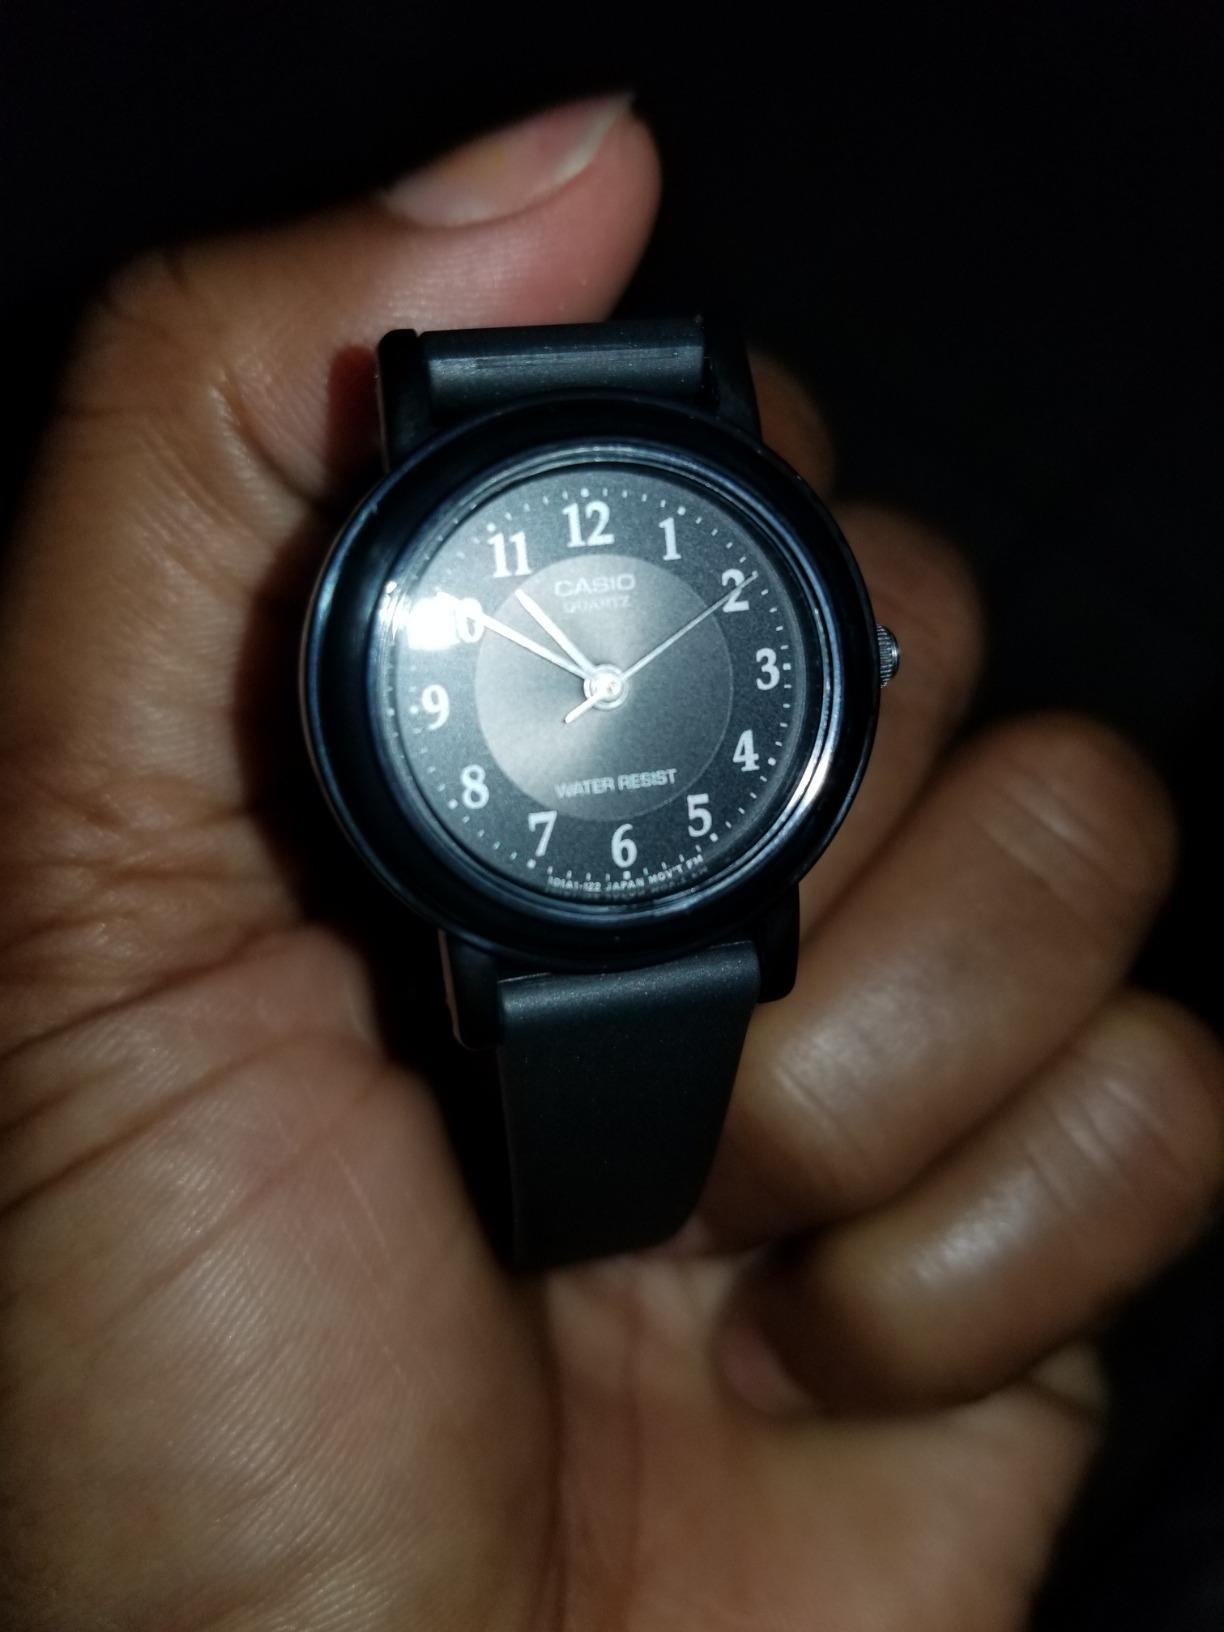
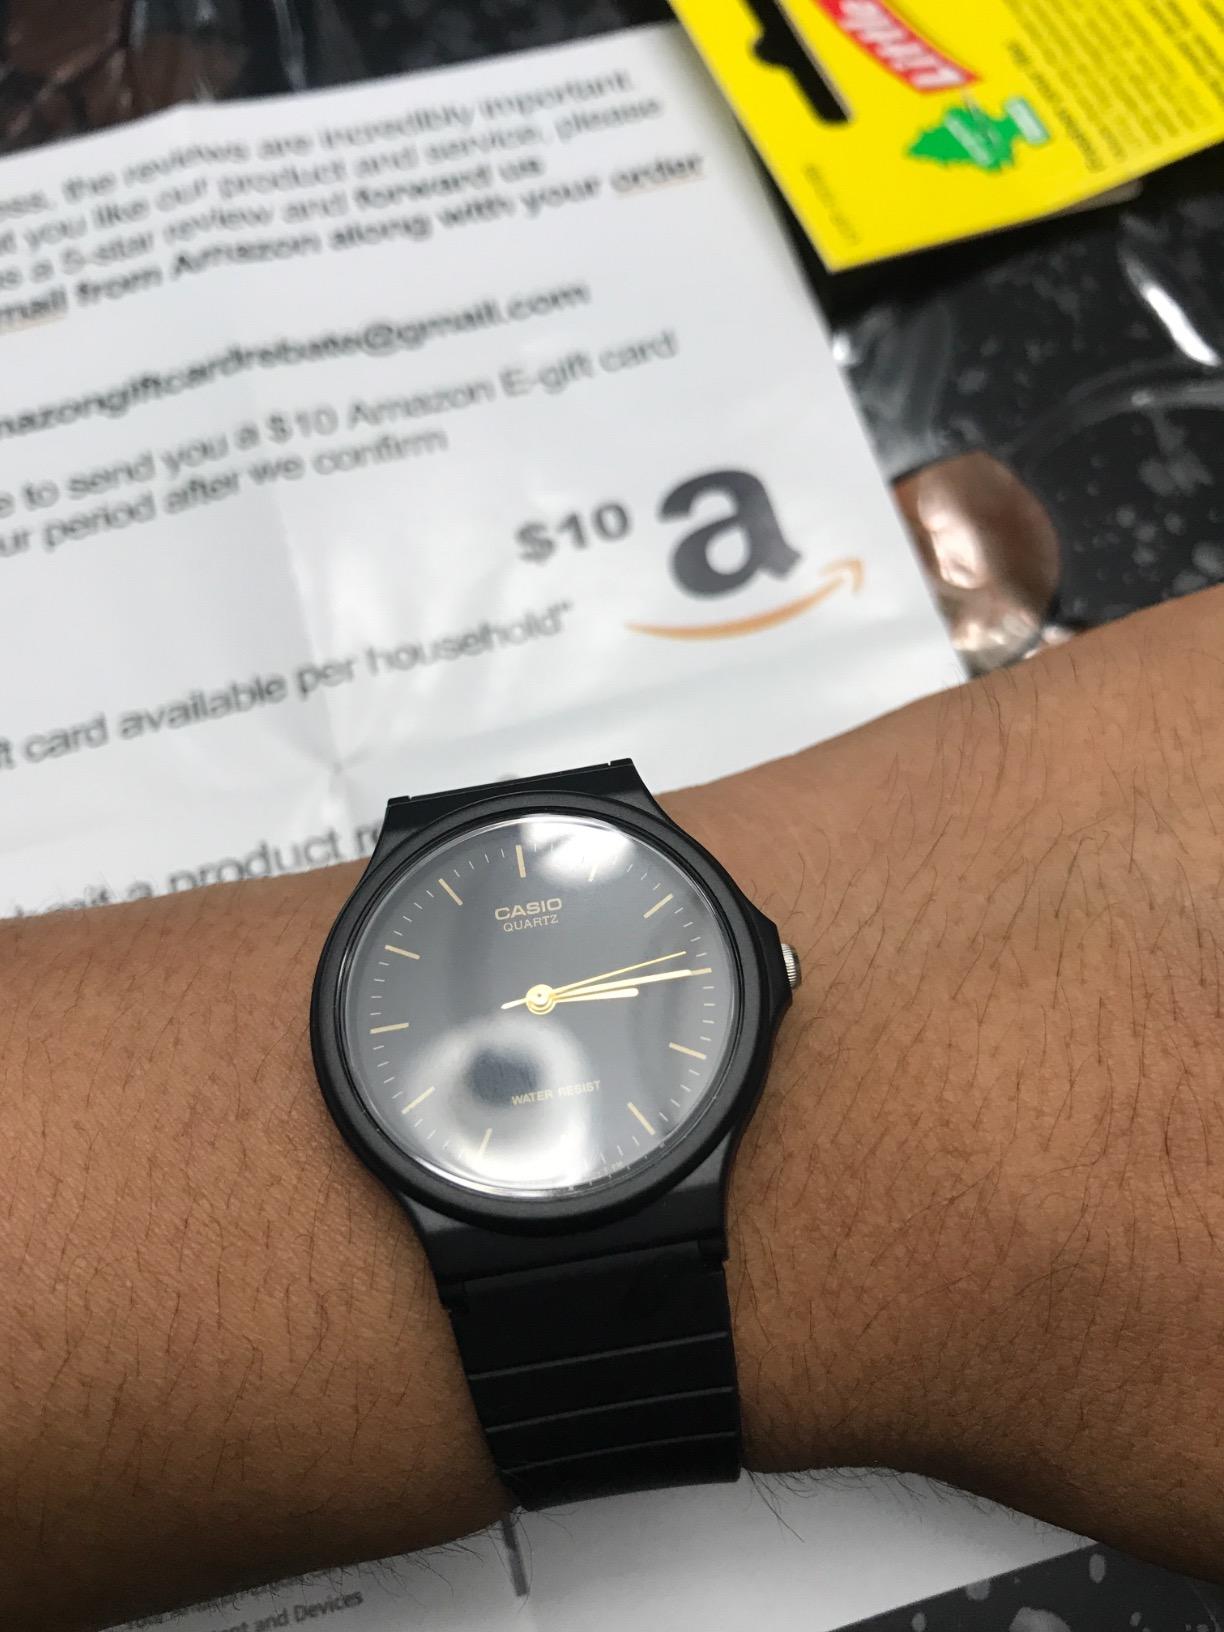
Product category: accessories_watch
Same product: no